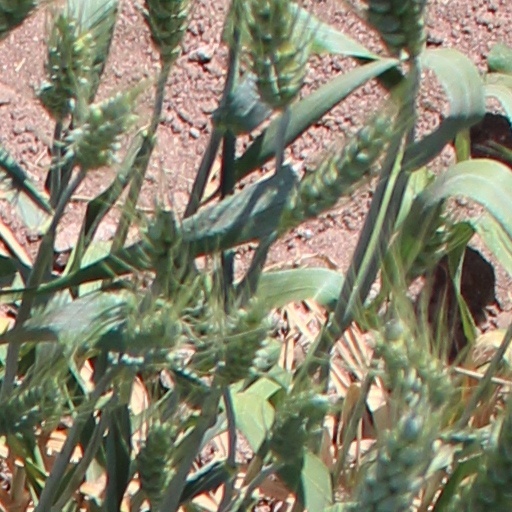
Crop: wheat